Death Race (2008 film)

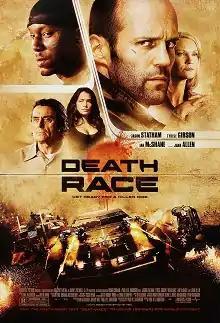
Theatrical release poster

Death Race is a 2008 dystopian action thriller film written and directed by Paul W. S. Anderson. It stars Jason Statham, Tyrese Gibson, Ian McShane, and Joan Allen.